1933 FA Cup final

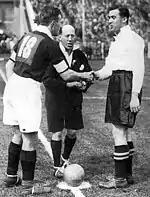
Sam Cowan (18) and Dixie Dean, captains of Manchester City and Everton, before the match

Each team played the formation typical of the era: two full-backs, three half-backs and five forwards. With Tilson absent from the Manchester City line-up, Alec Herd moved across to Tilson's usual centre-forward position, and Bobby Marshall was selected at inside-right. For Everton, Albert Geldard who was injured for the semi-final was selected at outside right, and Ted Critchley who scored the winning goal in the FA Cup semi-final, was left out of the side.